Levi Lincoln Jr.

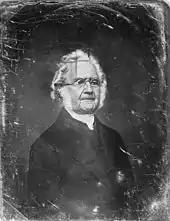
Daguerrotype by Mathew Brady thought to be of Levi Lincoln Jr.

Lincoln inherited sizable properties in central Worcester from his father, and his development activities of these and other lands he acquired had a major impact on the city's character in the 19th century. He purchased and donated to the city the land that became Elm Park; it and the adjacent neighborhood form the Lincoln Estate-Elm Park Historic District. When Worcester was smaller, there had been little class division between its various neighborhoods; however, those that Lincoln laid out on the west side of the city became the place the wealthier elements of Worcester society chose to live.